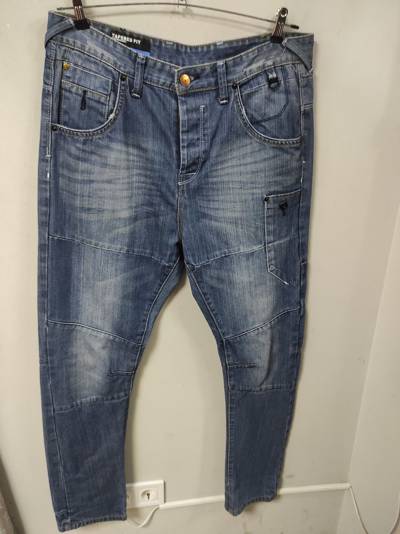
Waste category: clothes